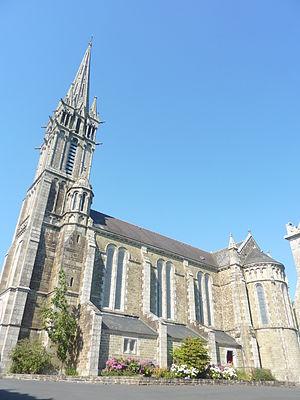
Châteauneuf-du-Faou
Châteauneuf-du-Faou [ʃatonœf dy fu] est une commune du département du Finistère, dans la région Bretagne, en France. La localité est baignée par l'Aulne, important fleuve côtier breton.